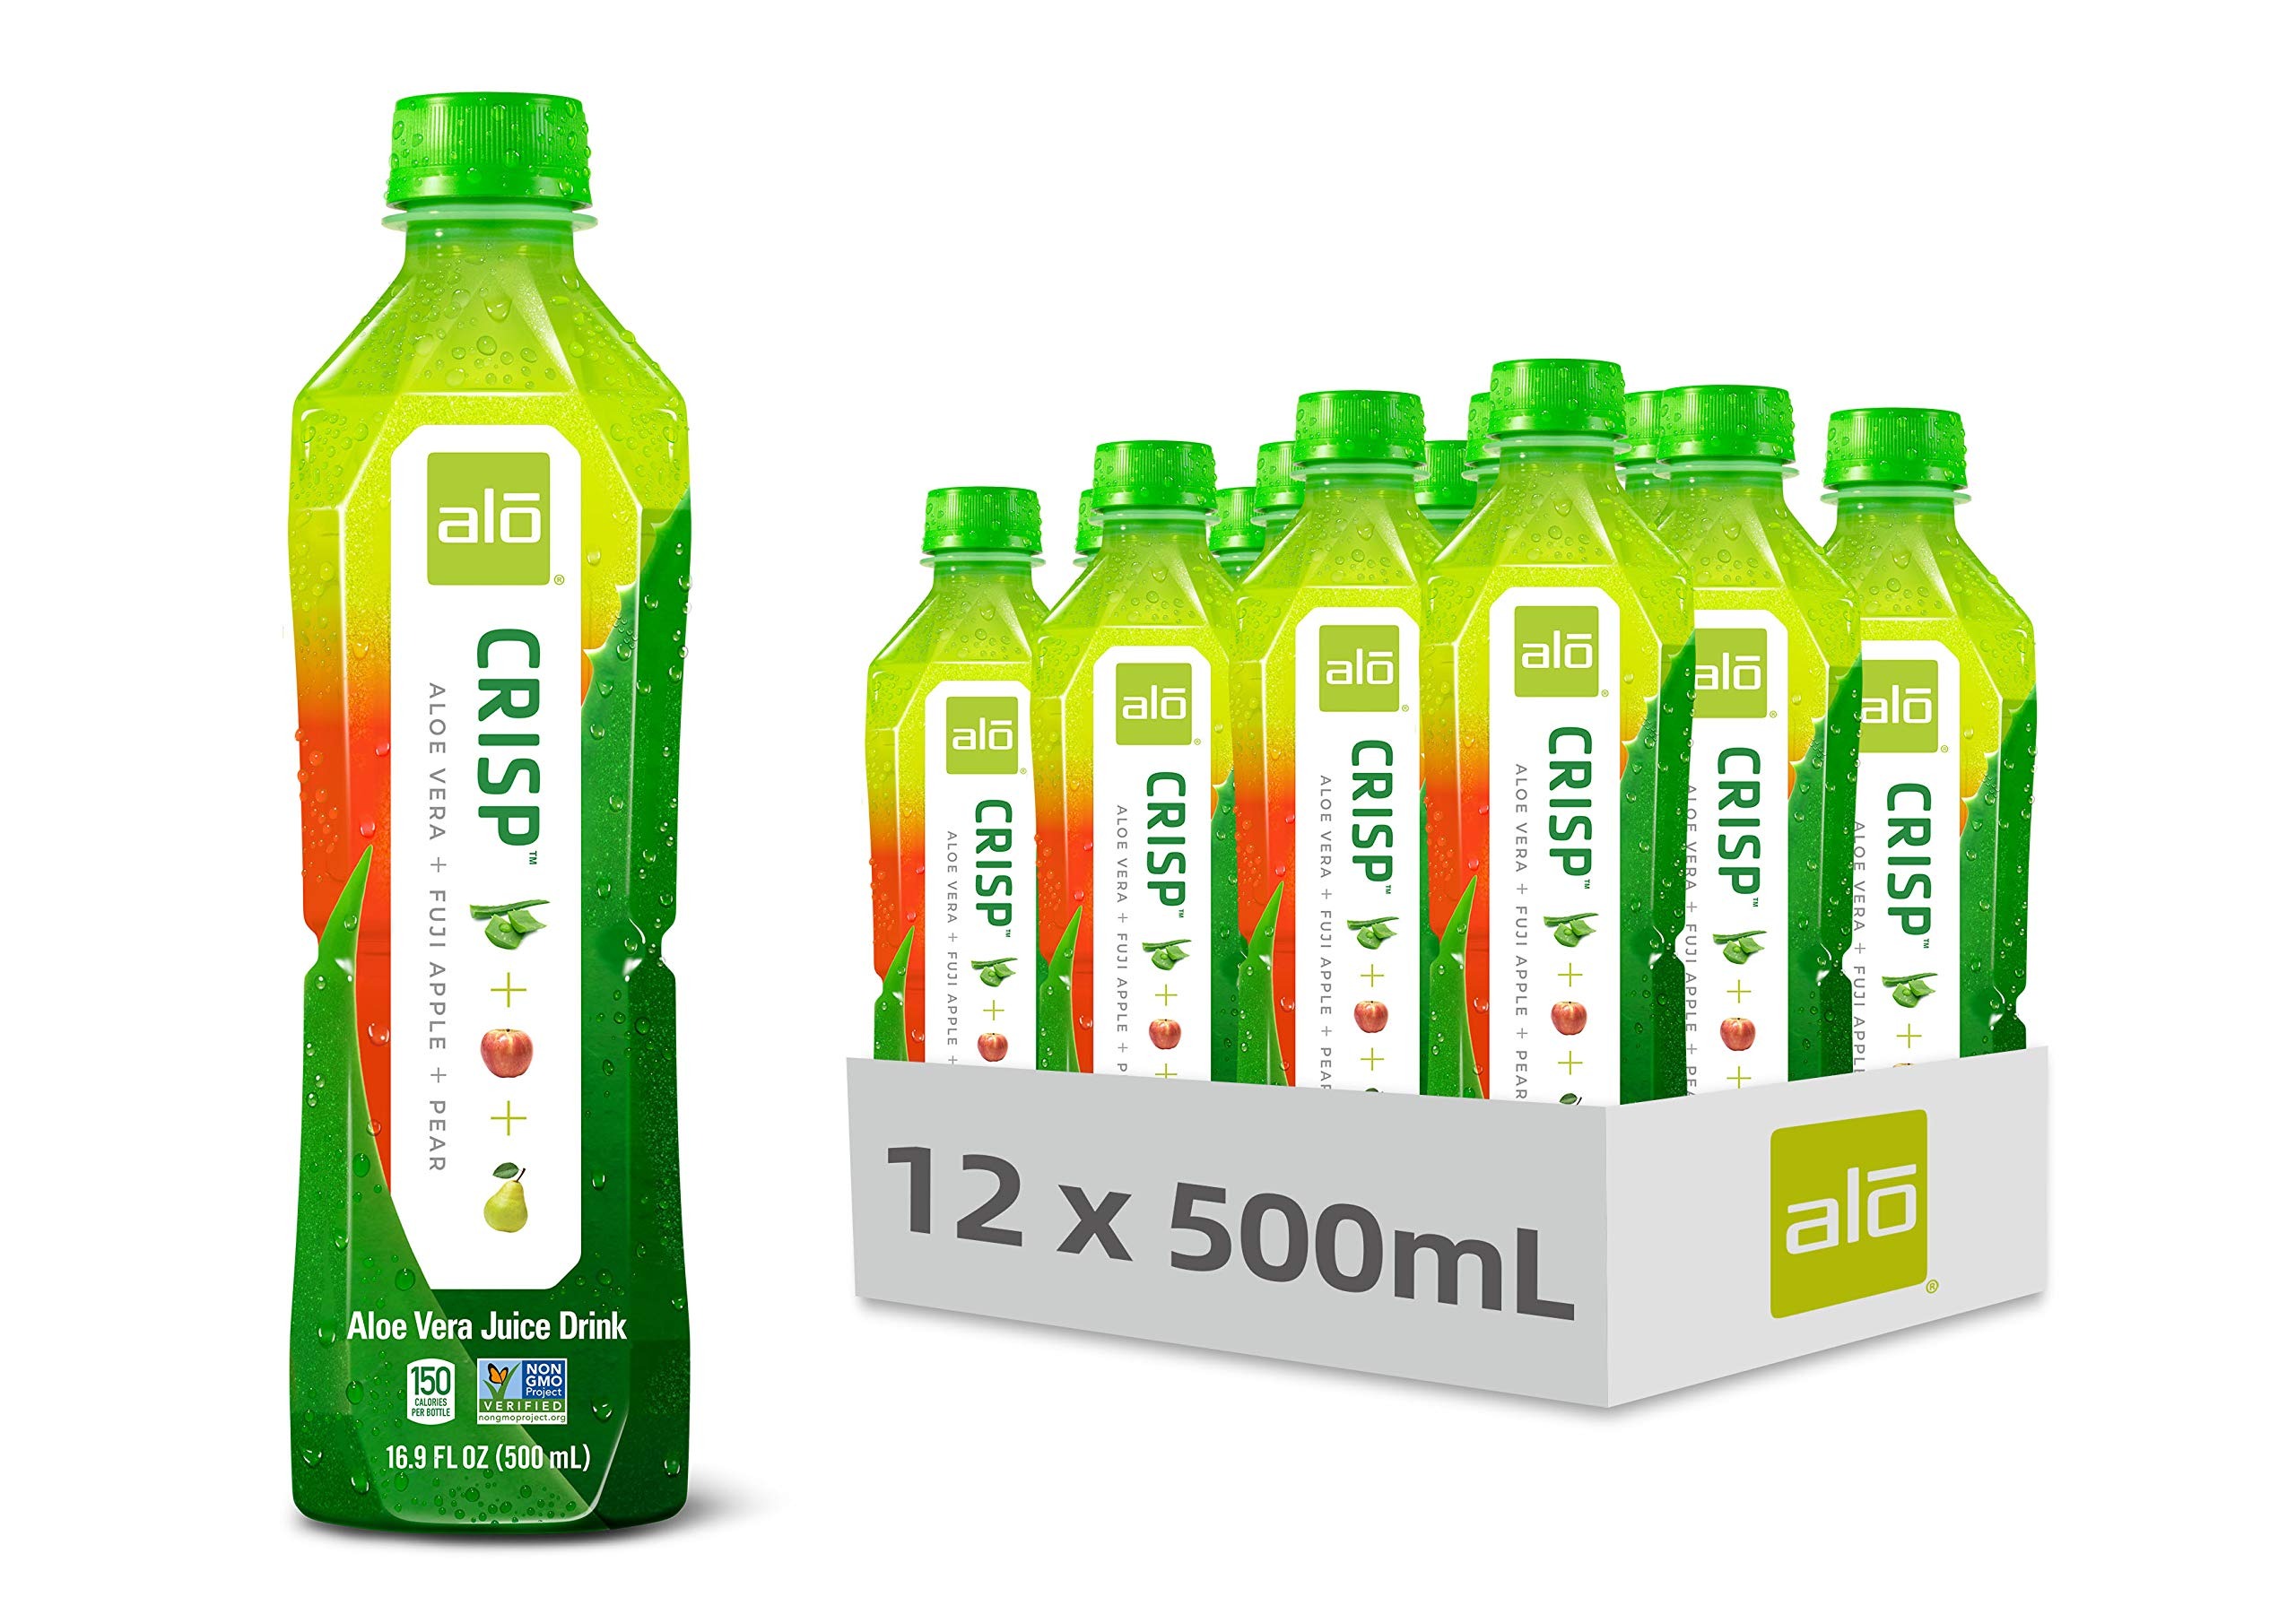
Item Name: ALO Aloe Vera Juice Drink | CRISP - Pomegranate + Cranberry | 16.9 fl oz, Pack of 12 | Plant-Based Drink with Real Aloe Pulp
Bullet Point 1: ALO CRISP - IT’S PEAR, IT’S APPLE, IT’S PEARPLE: Enjoy crisp flavors of the orchard; Fresh pear and apple powered by the sun perfectly balanced for body and mind; Gluten ; Vegan natural aloe drink
Bullet Point 2: NATURAL, PLANT-BASED GOODNESS: Real aloe vera juice and pulp straight from the leaf – never from powder; ALO Original drinks are sweetened with real cane sugar; Aloin , Fat and Non-GMO Certified
Bullet Point 3: FARM-TO-BOTTLE DELICIOUSNESS: Great flavor comes from using real fruit and vegetable juices as well as organic and other fine ingredients combined with real, fresh aloe juice and pulp; No artificial anything
Bullet Point 4: RESPONSIBLY SOURCED FROM THAILAND: Aloe vera is a strong and robust plant that can be planted in fields otherwise unconducive to farming; By using very little water aloe is able to be harvested several times a year
Bullet Point 5: GOODNESS FROM INSIDE OUT: There is an ALO flavor for everybody and for every mood, we create aloe vera juices with creative and unique flavor combinations to inspire an active lifestyle from farm to store
Value: 202.8
Unit: Fl Oz

Price: 2.69